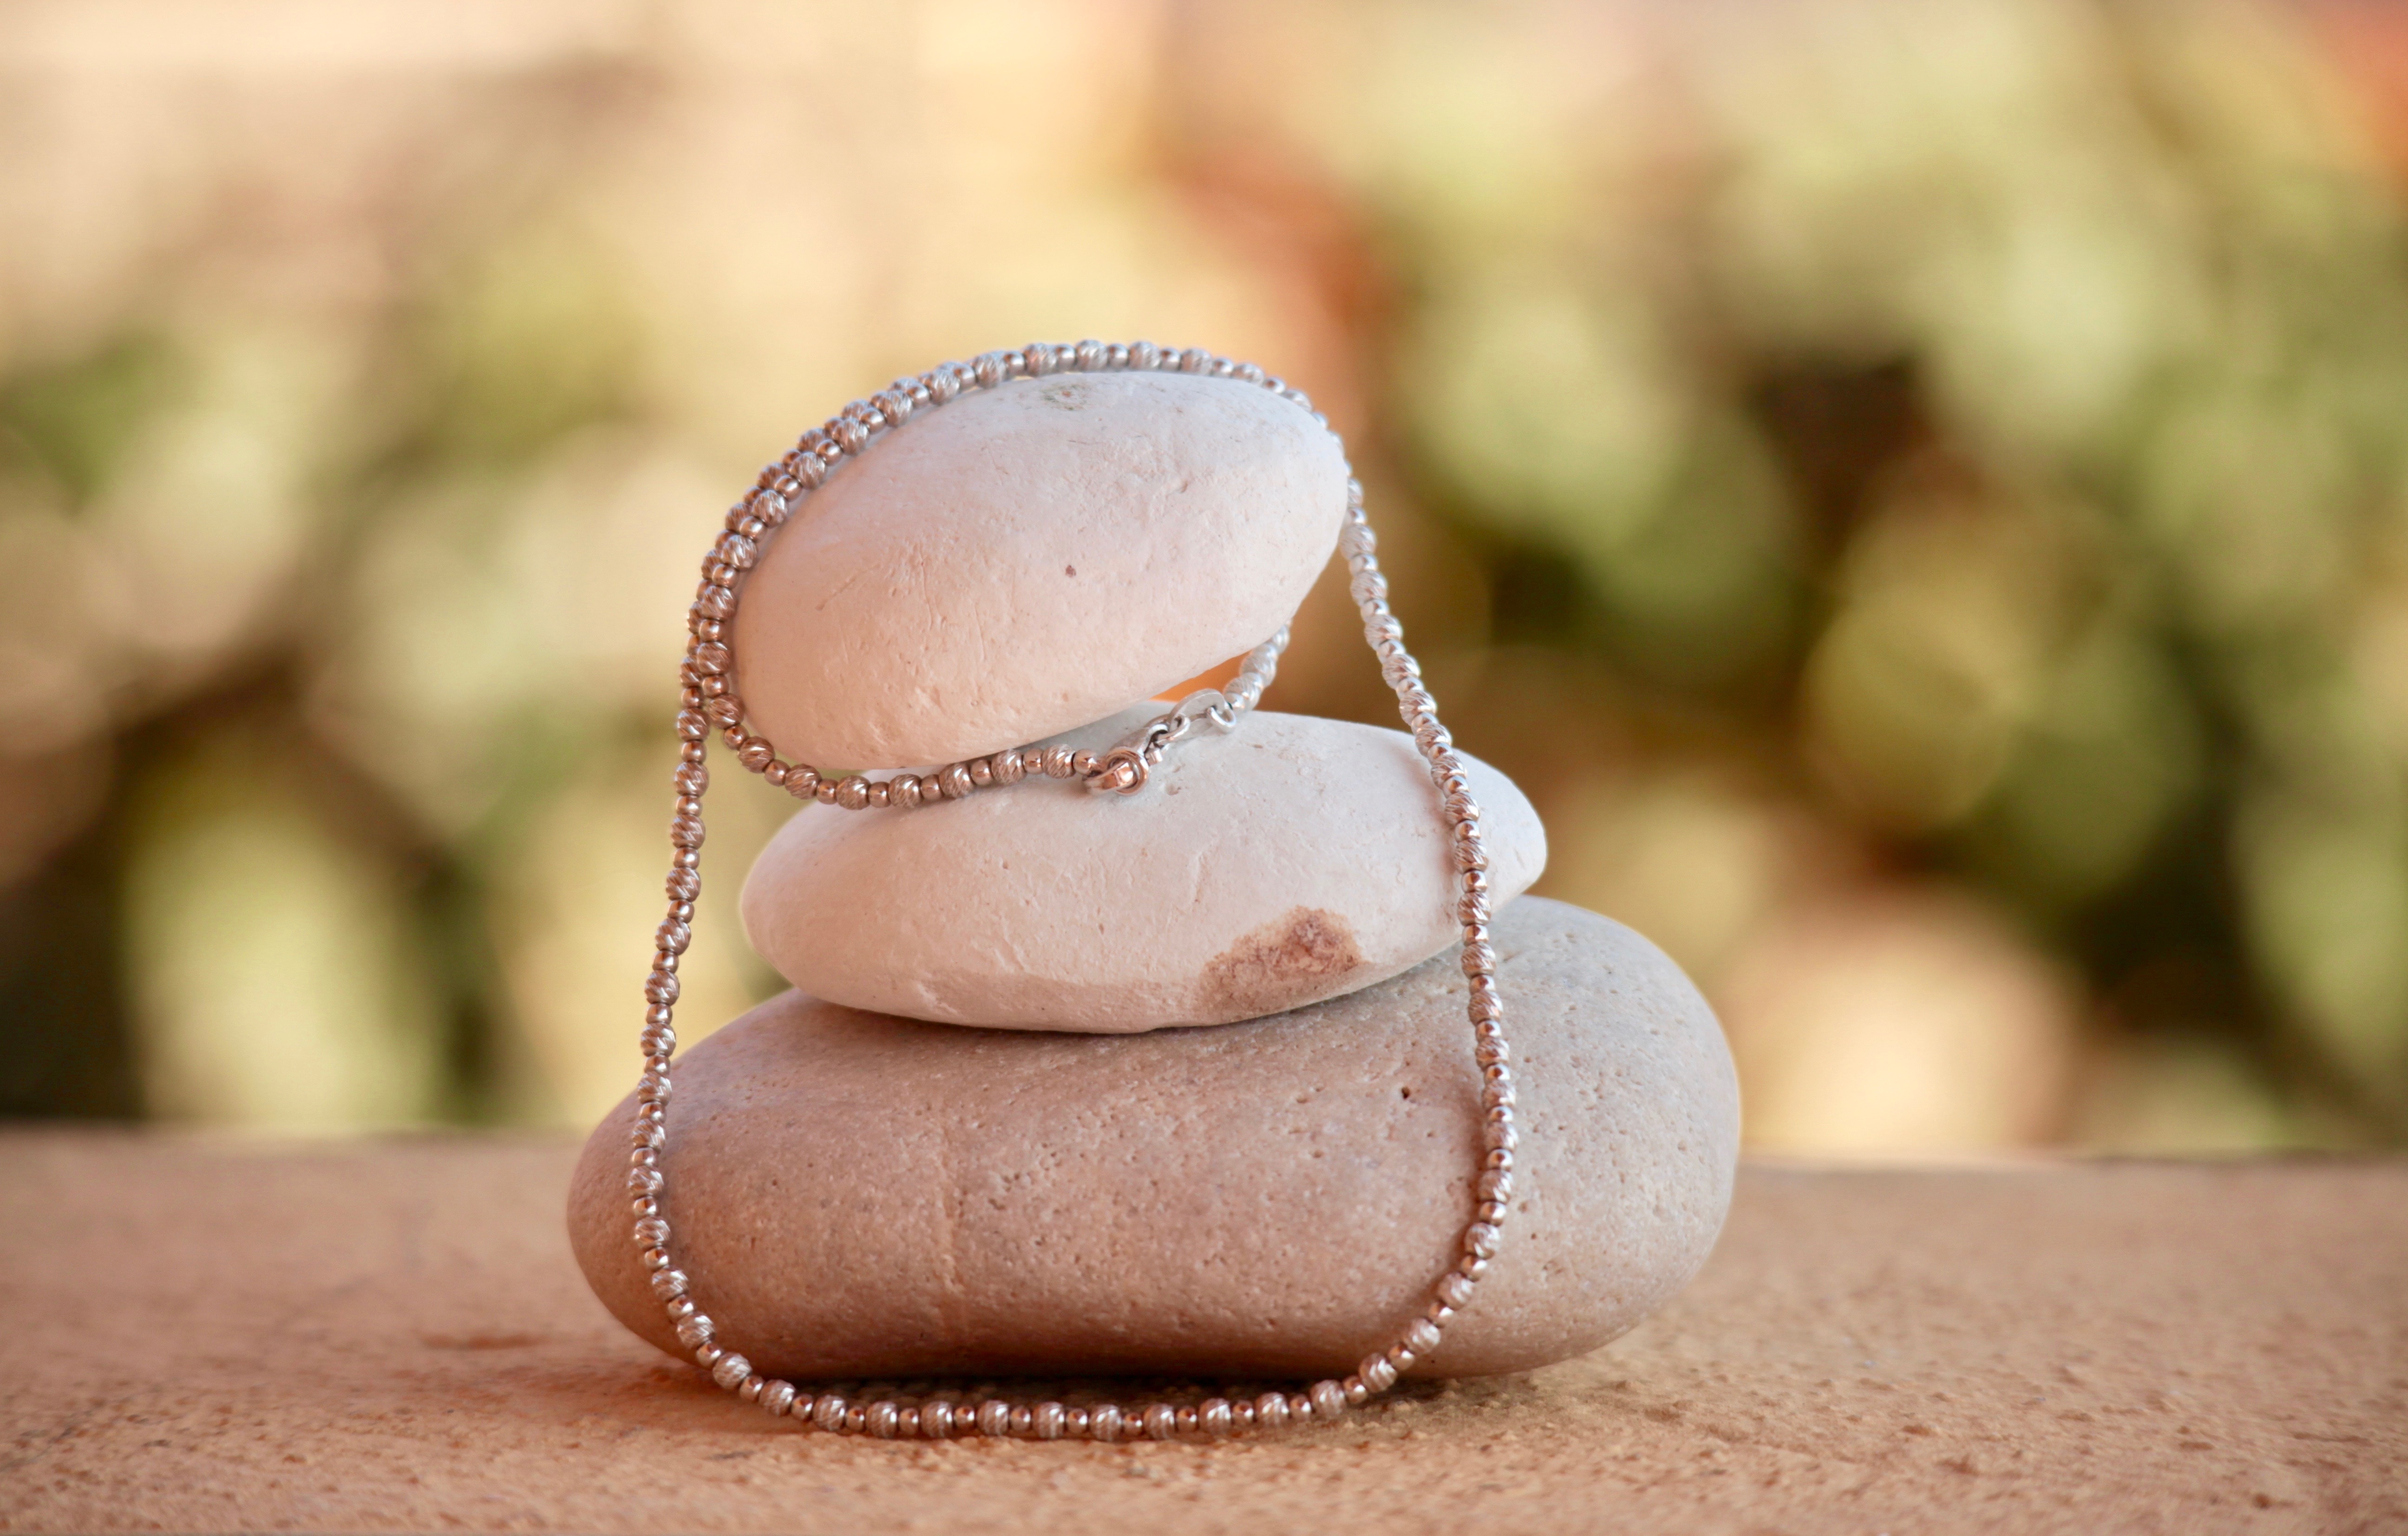
hand, woman, photography, leg, food, fashion, pink, jewelry, ornament, necklace, bracelet, thread, close up, boutique, stones, colors, luxury, bracelets, macro photography, precious, white gold